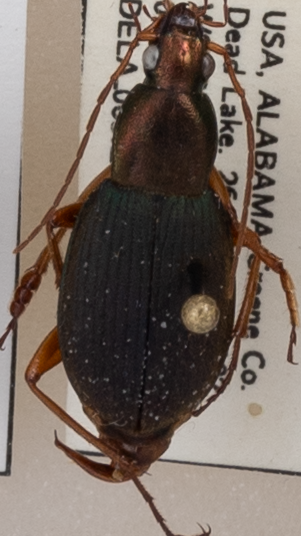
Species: Chlaenius aestivus
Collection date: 2021-06-01
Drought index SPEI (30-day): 0.18
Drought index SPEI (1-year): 0.662
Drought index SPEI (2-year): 2.09